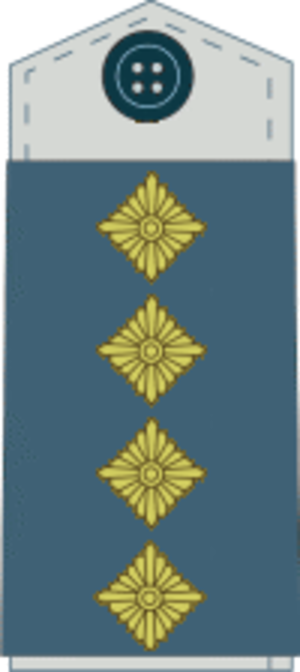
Le tableau ci-dessous présente les grades militaires de l'armée serbe.